Pyotr Morgunov

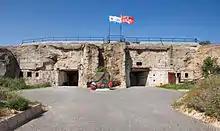
Armoured Coastal Battery #35, Morgunov's command in the early 1930s

Morgunov was born on 25 January 1902 in Moscow, Russian Empire, into the family of a worker at the . Morgunov also worked at the Dynamo Plant for a time, before joining the Red Army ranks after the October Revolution in 1917. He took part in the storming of the Kremlin, and went on to see action in the Russian Civil War near Oryol, and in the Crimea and around Sevastopol. He completed the Odessa Artillery Courses in 1921, and was appointed platoon commander of one of the coastal batteries. He continued to specialise in shore-based gunnery, graduating from the Higher Courses of Special Purpose Artillery in 1925, and then from the Higher Special Courses of the Naval Academy. In the early 1930s he was placed in command of Armoured Coastal Battery #35, and then assistant commandant of the Crimean fortified area in February 1937. In June 1939, he was assigned the post of commandant of the Crimean Fortified Area, and then commanding officer of Coastal Defences and the main base of the Black Sea Fleet.